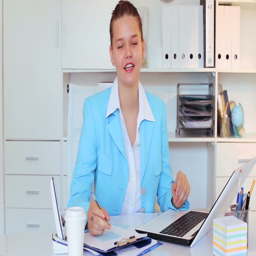
portrait of female manager which is working in office